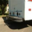
Label: truck